Oviraptor

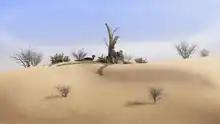
Restoration of a resting "Oviraptor" at the Djadokhta Formation

In 2005, Tamaki Sato and team reported an unusual oviraptorid specimen from the Nanxiong Formation. This new specimen was found preserving mainly the pelvic region with two eggs inside and thereby indicating a female. The size and position of the eggs suggest that oviraptorids retained two functional oviducts, but had reduced the number of eggs ovulated to one per oviduct. David J. Varricchio and colleagues in 2008 found that the relatively large egg clutch-size of oviraptorids and troodontids is most similar to those of modern birds that practice polygamous mating and extensive male parental care, such as ratite birds, suggesting similar habits. This reproductive system is most likely to represent the ancestral condition for modern birds, with biparental care (where both parents participate) being a later development. In 2014, W. Scott Persons and colleagues suggested that oviraptorosaurs were secondarily flightless and several of the traits in their tails may indicate a propensity for display behaviour, such as courtship display. The tail of several oviraptorosaurs and oviraptorids ended in pygostyles, a bony structure at the end of the tail that, at least in modern birds, is used to support a feather fan. Furthermore, the tail was notably muscular and had a pronounced flexibility, which may have aided in courtship movements.